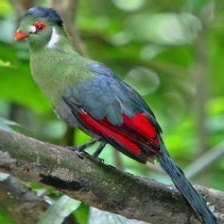
Species: WHITE CHEEKED TURACO
Scientific name: TAURACO LEUCOTIS